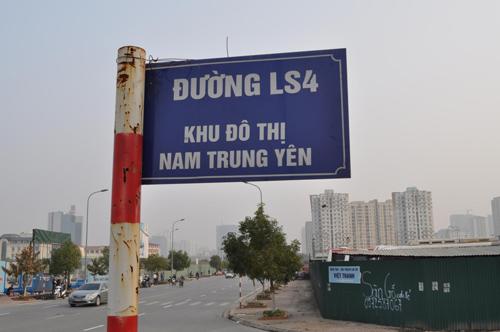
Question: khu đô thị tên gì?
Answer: nam trung yên